Yalta

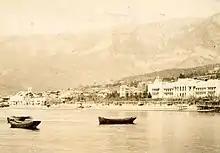
19th century photograph of Yalta, <a href="https%3A//www.nga.gov/research/library/imagecollections/features/watsons_russia.html">Department of Image Collections

The existence of Yalta was recorded in the 12th century by an Arab geographer, who described it as a Byzantine port and fishing settlement. It became part of a network of Genoese trading colonies on the Crimean coast in the 14th century when it was known as "Etalita" or "Galita". Crimea was captured by the Ottoman Empire in 1475, which made it a semi-independent subject territory under the rule of the Crimean Khanate but the southern coast with Yalta was under direct Ottoman rule forming the Eyalet of Kefe (Feodosiya). Yalta was annexed by the Russian Empire in 1783, along with the rest of Crimea, sparking the Russo-Turkish War (1787–1792). Prior to the annexation of the Crimea, the Crimean Greeks were moved to Mariupol in 1778; one of the villages they established nearby is also called Yalta.